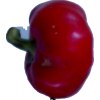
Label: red_pepper